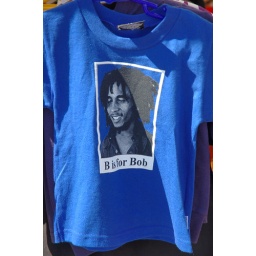
I saw this shirt at a flea market in Santa Cruz. :)